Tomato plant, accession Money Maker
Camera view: tilt-top (135 deg); turntable rotation: 330 degrees
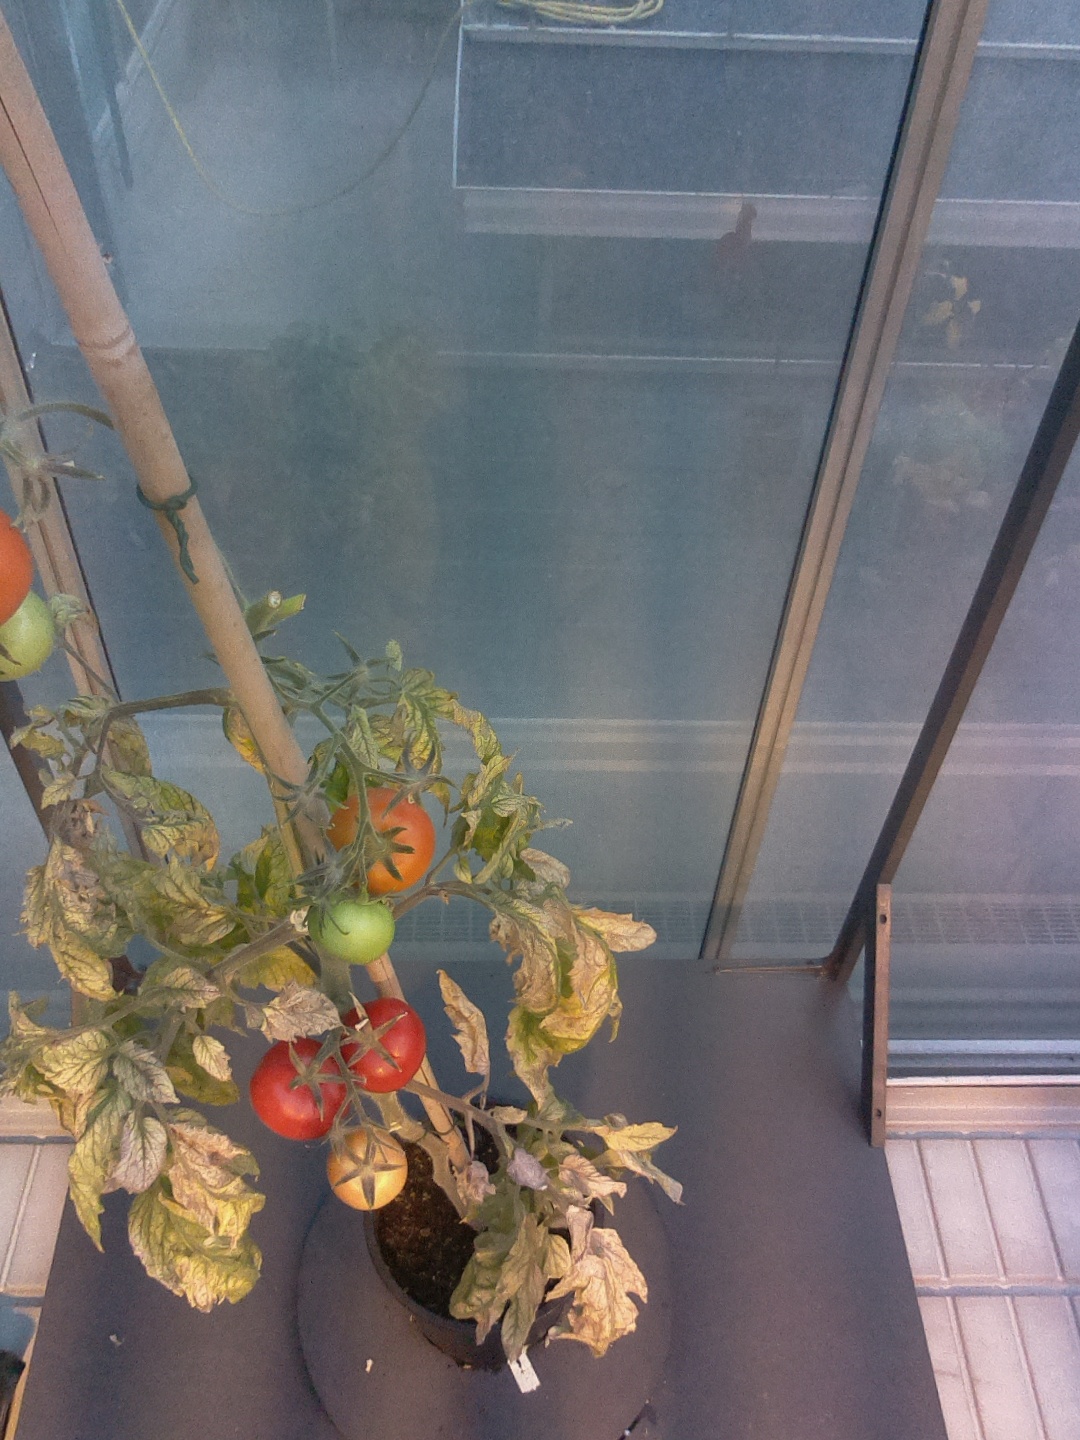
BBCH growth stage 87: 70%-80% of fruits show typical fully ripe color